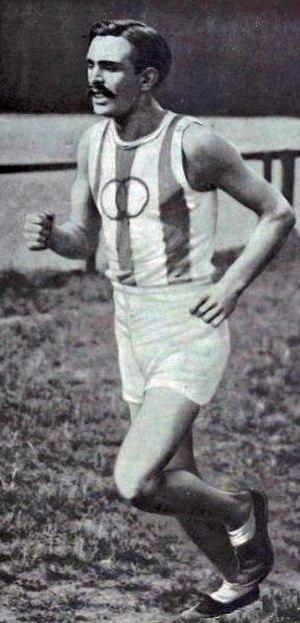
Le Français Jean Vermeulen vainqueur du marathon modifié (16 kilomètres), aux Jeux Interalliés de 1919.
Jean Vermeulen, né le 22 juillet 1895 à Croix et mort le 18 décembre 1958 à Lacroix-Saint-Ouen, est un sportif français.